Chilean battleship Capitán Prat

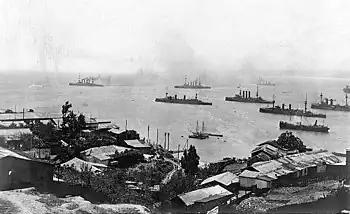
The German East Asia Squadron in Valparaiso in November 1914; "Capitán Prat" is at extreme right

In March 1898, shortly before the outbreak of the Spanish–American War, the US Navy attempted to purchase "Capitán Prat" to bolster its fleet for the coming conflict with Spain. The negotiations fell through, however, and the ship remained in Chile. By 1903, in the prelude to the Russo-Japanese War, the Japanese government looked into purchasing "Capitán Prat" and the cruiser , along with other South American warships. "Esmeralda" was eventually purchased and commissioned into the Imperial Japanese Navy as "Izumi". By 1907, the ship was seen as outmoded in comparison to newer armored cruisers in the fleet. In 1909–1910, the ship was modernized, which included the installation of twelve new Babcock & Wilcox watertube boilers in place of the old cylindrical boilers, increasing the ship's top speed to . The height of her funnels was also increased.